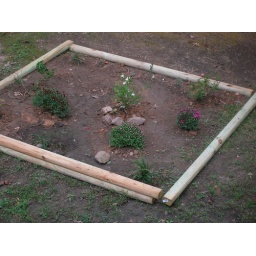
New flower bed in back yard